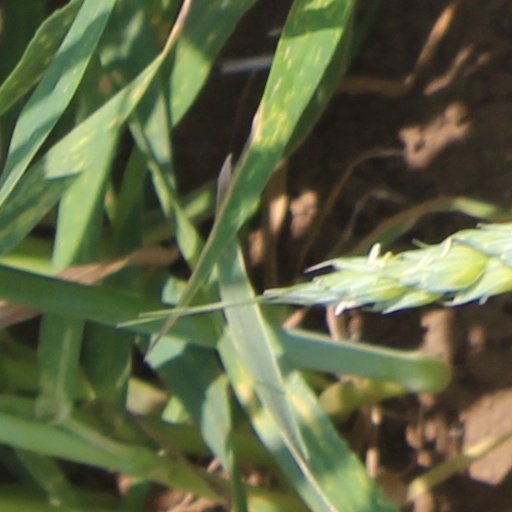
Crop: wheat